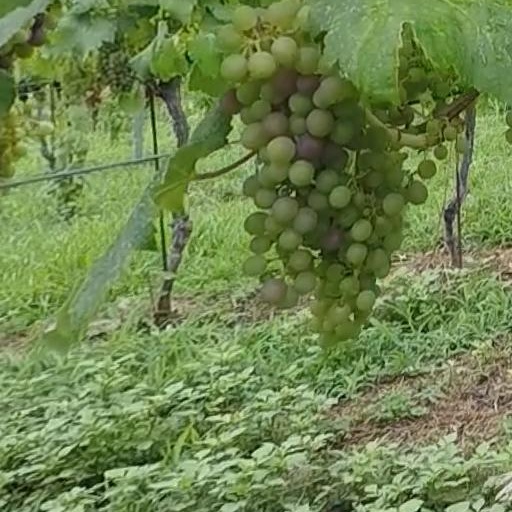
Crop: grape